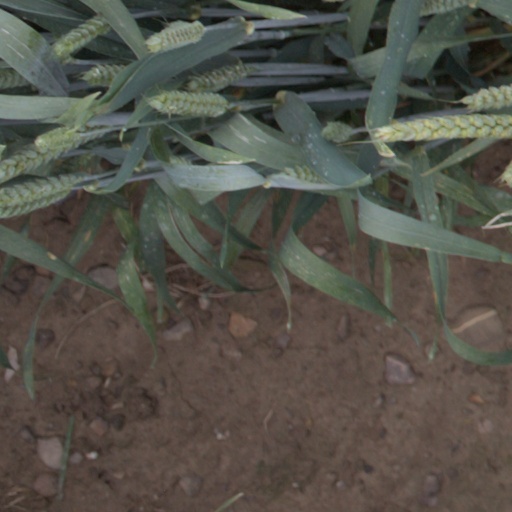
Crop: wheat